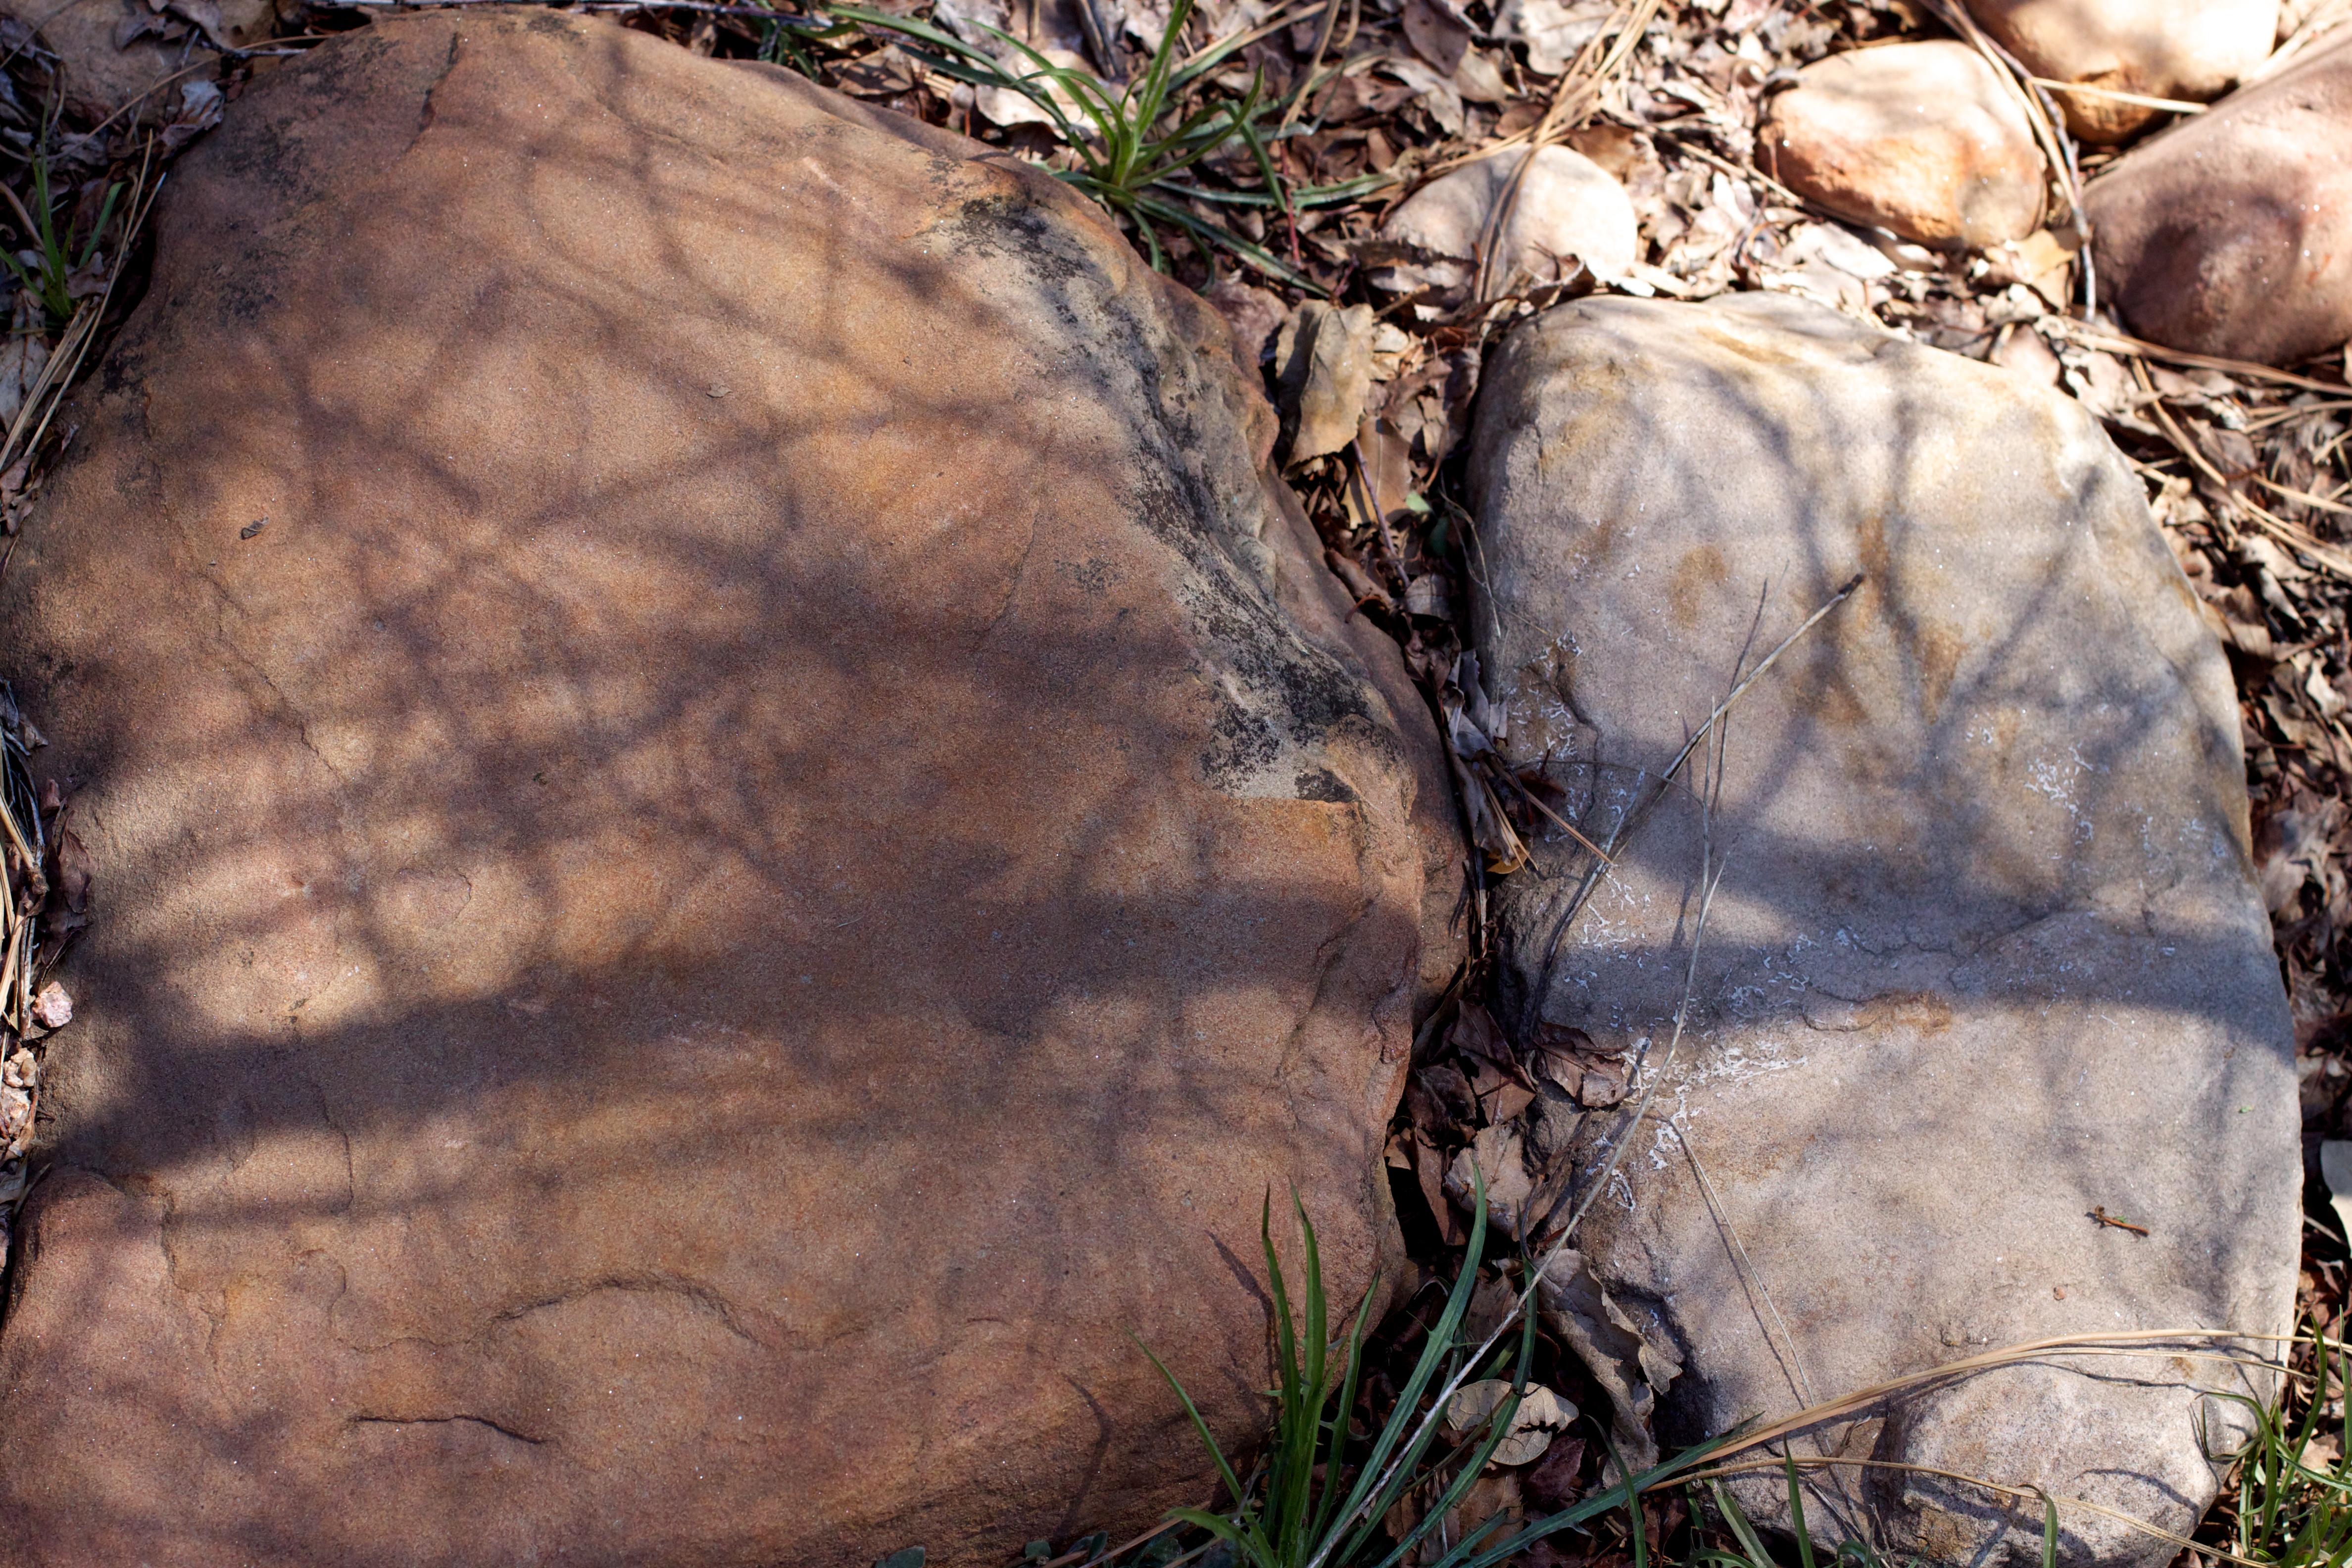
tree, nature, rock, plant, wood, leaf, trunk, wildlife, spring, autumn, shadow, soil, season, geology, woody plant